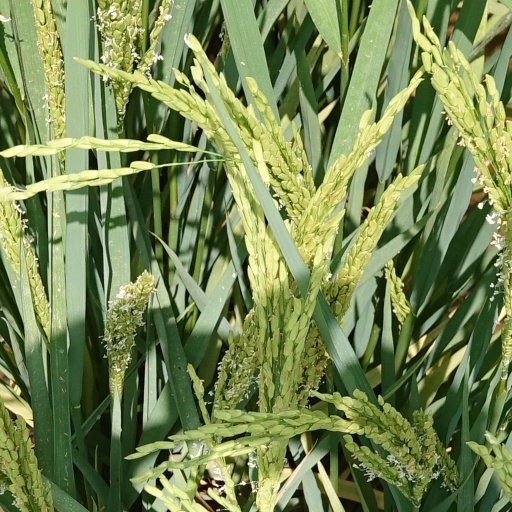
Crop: rice